Golf Challenge (video game)

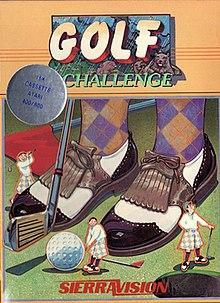

Golf Challenge is a sports video game written by Harold Schwab for Atari 8-bit computers and published by Sierra On-Line in 1982.